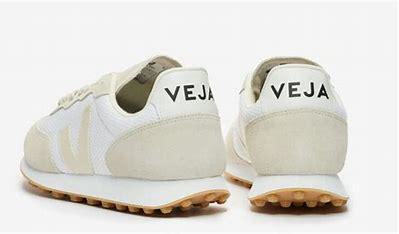
Brand: Veja
Model: RIO Branco